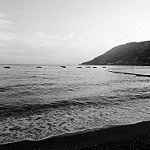
Label: B & W